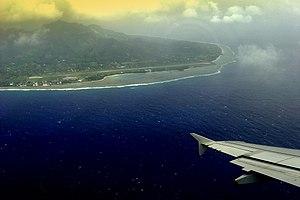
L'aéroport international de Rarotonga est l'unique accès aérien international des Îles Cook, localisé près d'Avarua sur Rarotonga.